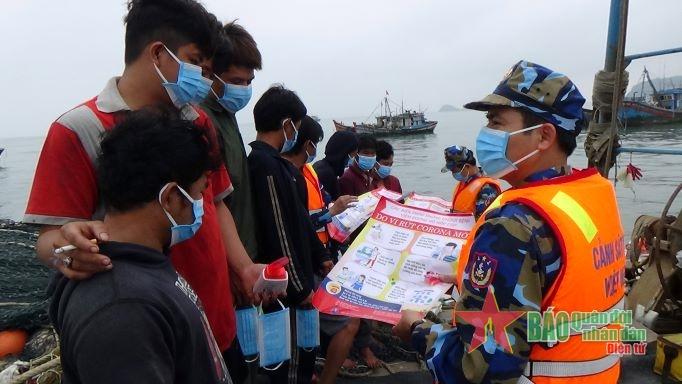
có những người mặc áo phao đang cầm trên tay những tấm áp phích